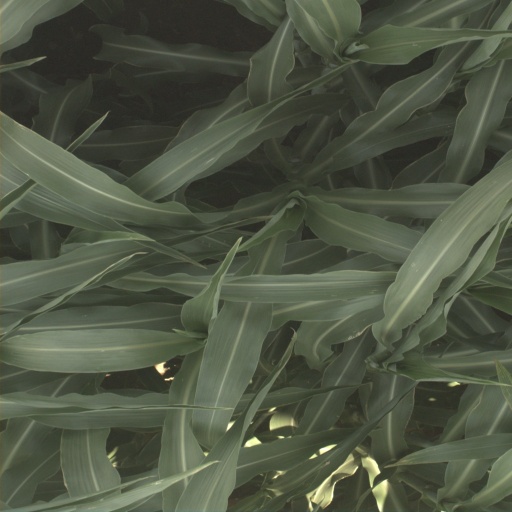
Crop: sorghum